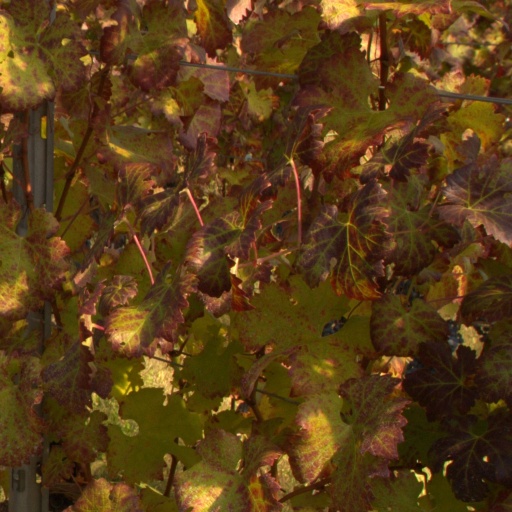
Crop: grape